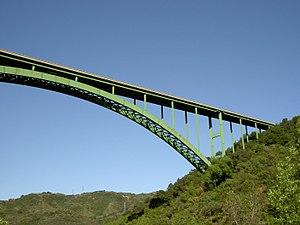
Le Tunnel Gaviota est un tunnel de l'U.S. Route 101 construit en 1953 au milieu du Gaviota State Park, à 53 km au nord de Santa Barbara, en Californie. Il mesure 130 mètres de long pour une hauteur de 5,3 mètres. Il est utilisé seulement par les voies orientées vers le nord, en effet dans l'autre sens l'autoroute emprunte une gorge étroite afin de franchir le Gaviota Pass. Il s'agit de la seule route entre le comté de Santa Barbara et la vallée de Santa Ynez, dès lors les automobilistes se doivent de partager la route avec des cyclistes. On trouve une aire de repos au sud du tunnel, il s'agit également de l'aire la plus méridionale de l'US 101.
Cet article a pour vocation de présenter une liste de ponts remarquables aux États-Unis, soit par leurs caractéristiques dimensionnelles, soit par leur intérêt architectural ou historique.